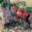
Label: deer